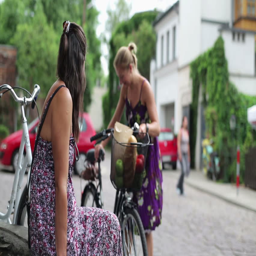
happy female friends with bicycles meet in the city